Military ranks and insignia of Norway

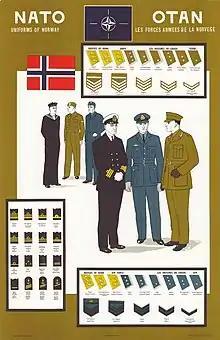
Norwegian ranks 1962.

Norway did not have a non-commissioned officer system and thus Sergeant and Petty officer are grouped with the officers under the common designation . The officers are divided into three groups: The (company officers, ranks Ensign to Captain inclusive), the staff officers (ranks Major to brigadier inclusive), and the generals (Major General to General inclusive).